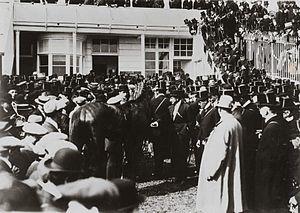
Durbar était un cheval de course Franco-américain.